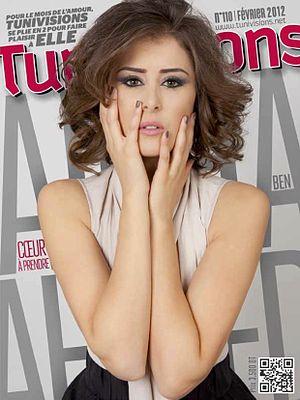
Couverture du numéro 110 du magazine tunisien Tunivisions.
Aïcha Ben Ahmed est une actrice tunisienne de cinéma, de télévision et de théâtre.